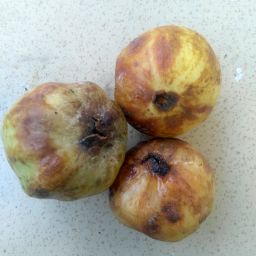
Fruit: Guava
Quality: Bad